Mid-America Christian University

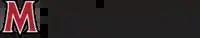

Mid-America Christian University (MACU) is a private Christian university in Oklahoma City, Oklahoma, United States. MACU is an endorsed agency of the Church of God (Anderson, Indiana) and is accredited by the Higher Learning Commission. MACU was initially founded as the South Texas Bible Institute in 1953 in Houston Heights, Houston, Texas.